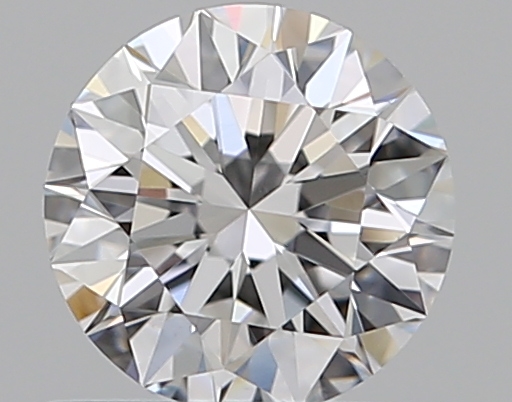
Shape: round
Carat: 0.53
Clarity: VS2
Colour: D
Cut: EX
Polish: EX
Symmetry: EX
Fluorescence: N
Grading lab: GIA
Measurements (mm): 5.16 x 5.19 x 3.21